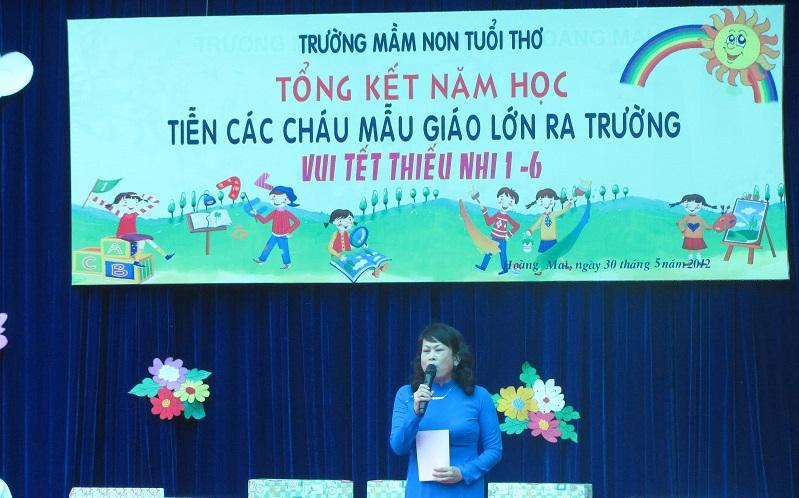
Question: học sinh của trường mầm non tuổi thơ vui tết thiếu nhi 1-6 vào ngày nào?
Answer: học sinh của trường mầm non tuổi thơ vui tết thiếu nhi 1-6 vào ngày 30 tháng 5 năm 2012